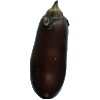
Label: Eggplant 1